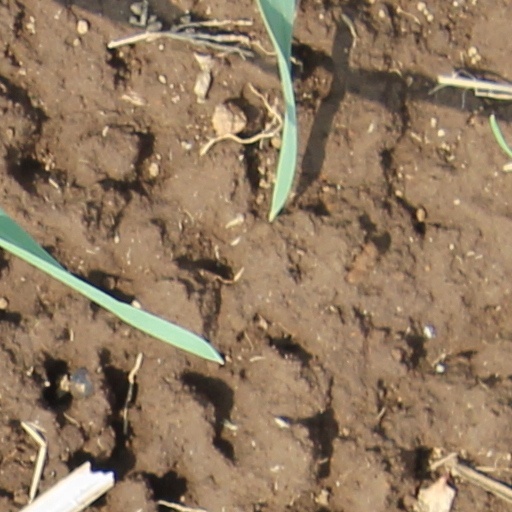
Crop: wheat